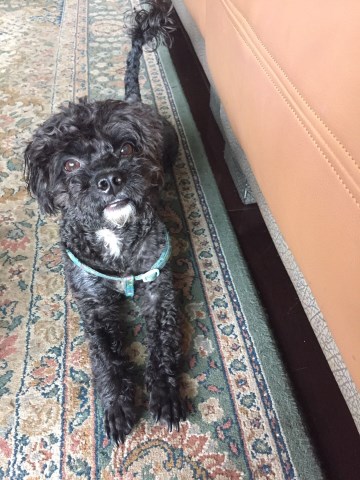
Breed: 7449-n000128-teddy